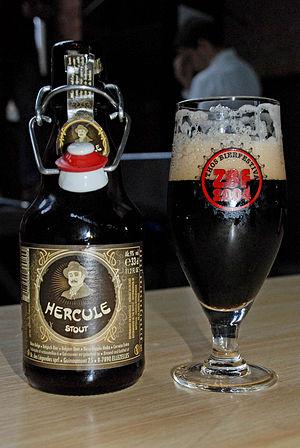
La Brasserie ellezelloise est une entreprise belge située dans la commune d'Ellezelles en province de Hainaut. Elle produit plusieurs bières artisanales parmi lesquelles la Quintine. Ces bières sont appelées Bières des Collines faisant référence au pays des Collines où se trouve la brasserie.